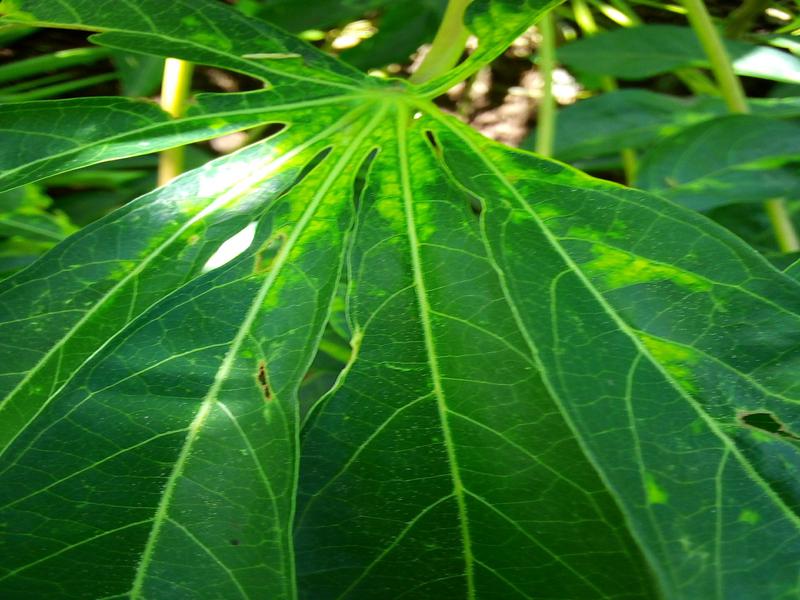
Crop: cassava
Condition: mosaic_disease